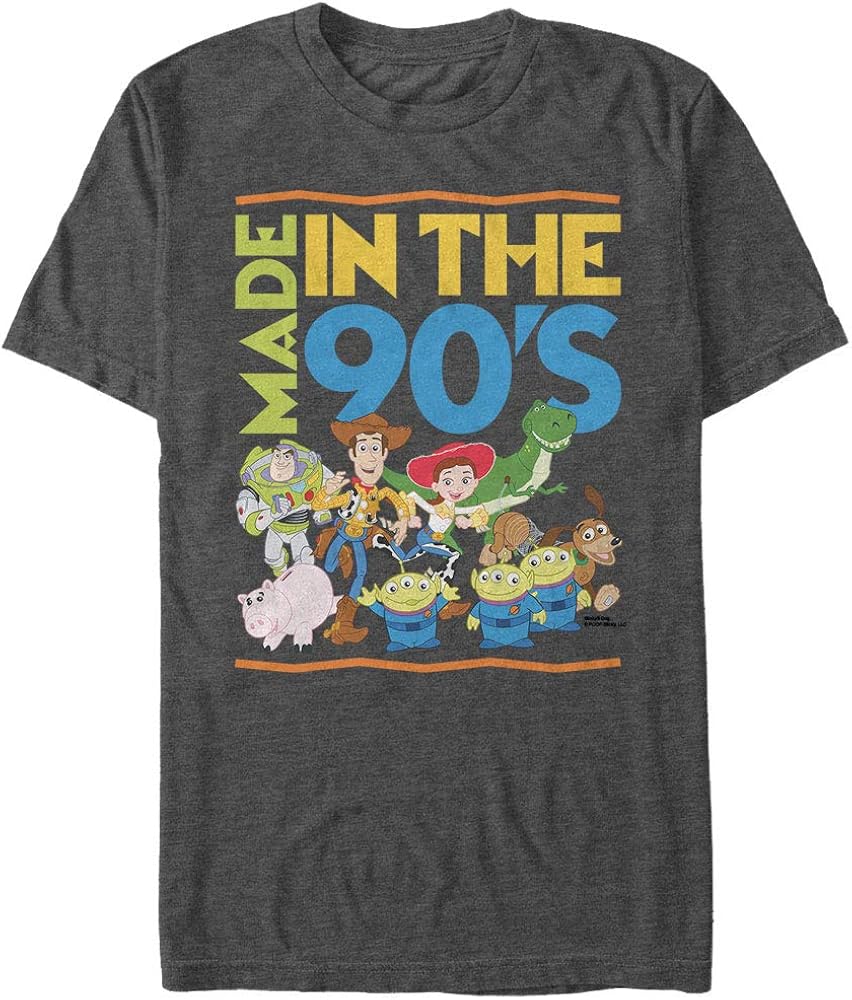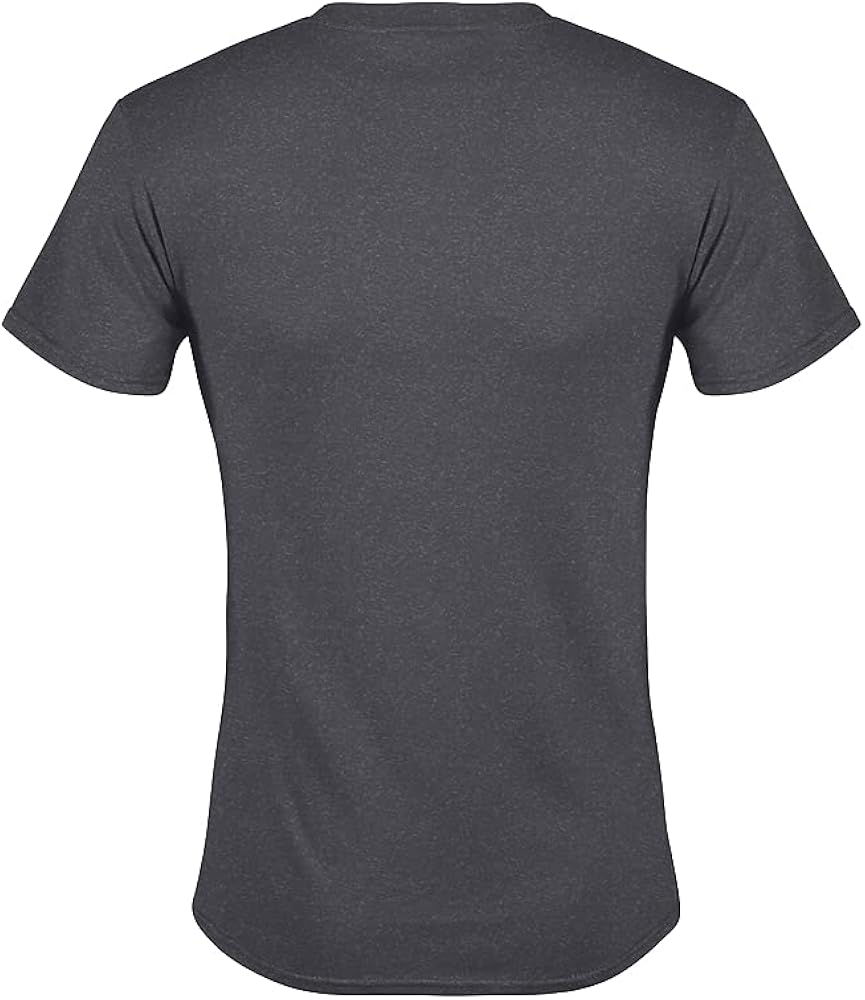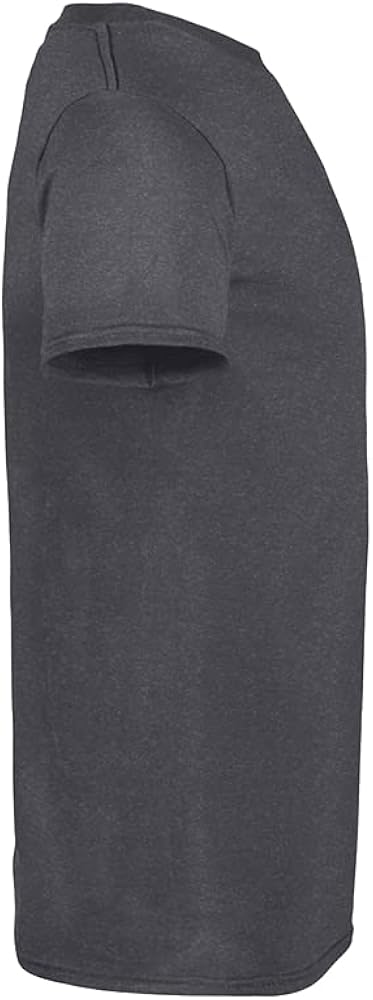
Men's Toy Story Made in The 90's T-Shirt
Category: AMAZON FASHION
Take a trip down memory lane with the Toy Story Made in the 90's Heather Charcoal T-Shirt. The phrase "Made in the 90's" is printed alongside your favorite Toy Story characters Woody, Buzz Lightyear, Hamm, Rex, Slinky Dog, Jessie, and the Squeeze Toy aliens on the front of this cool gray Toy Story T-shirt.
Features: 50% Polyester, 50% Cotton | Pull On closure | Machine Wash Inside Out, Hang Dry | Enjoy comfort and fashion at the same time with this unique Men's graphic T Shirt from Toy Story. | Strut your stuff with this stylish new Men's Tee Shirt that is perfect for every occasion! | Find the perfect fit for you! Check out size charts for more information. Made from the highest quality materials on first-class digital direct-to-garment printers. *This item is made to order please consider this when ordering multiple sizes.* | Printed In the U.S.A with safe water-based inks. Easy care; machine wash cold inside out with similar colors, tumble dry low, (hang dry for best results). | Officially licensed apparel. Designed by an exclusive collaboration with top brands & world-class artists.